Princess Vjera of Montenegro

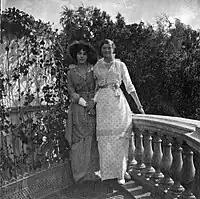
Princess Vera with Grand Duchess Tatiana Nikolaevna of Russia at Lower Dacha in Peterhof Palace on 15 July 1914

Vjera and her sister Princess Xenia were not educated at the Smolny Institute in Russia like her eldest sisters had been, but educated at home. She was described as pretty and elegant, but more sensitive and timid, and not as energetic or strong-willed, like her elder sisters.